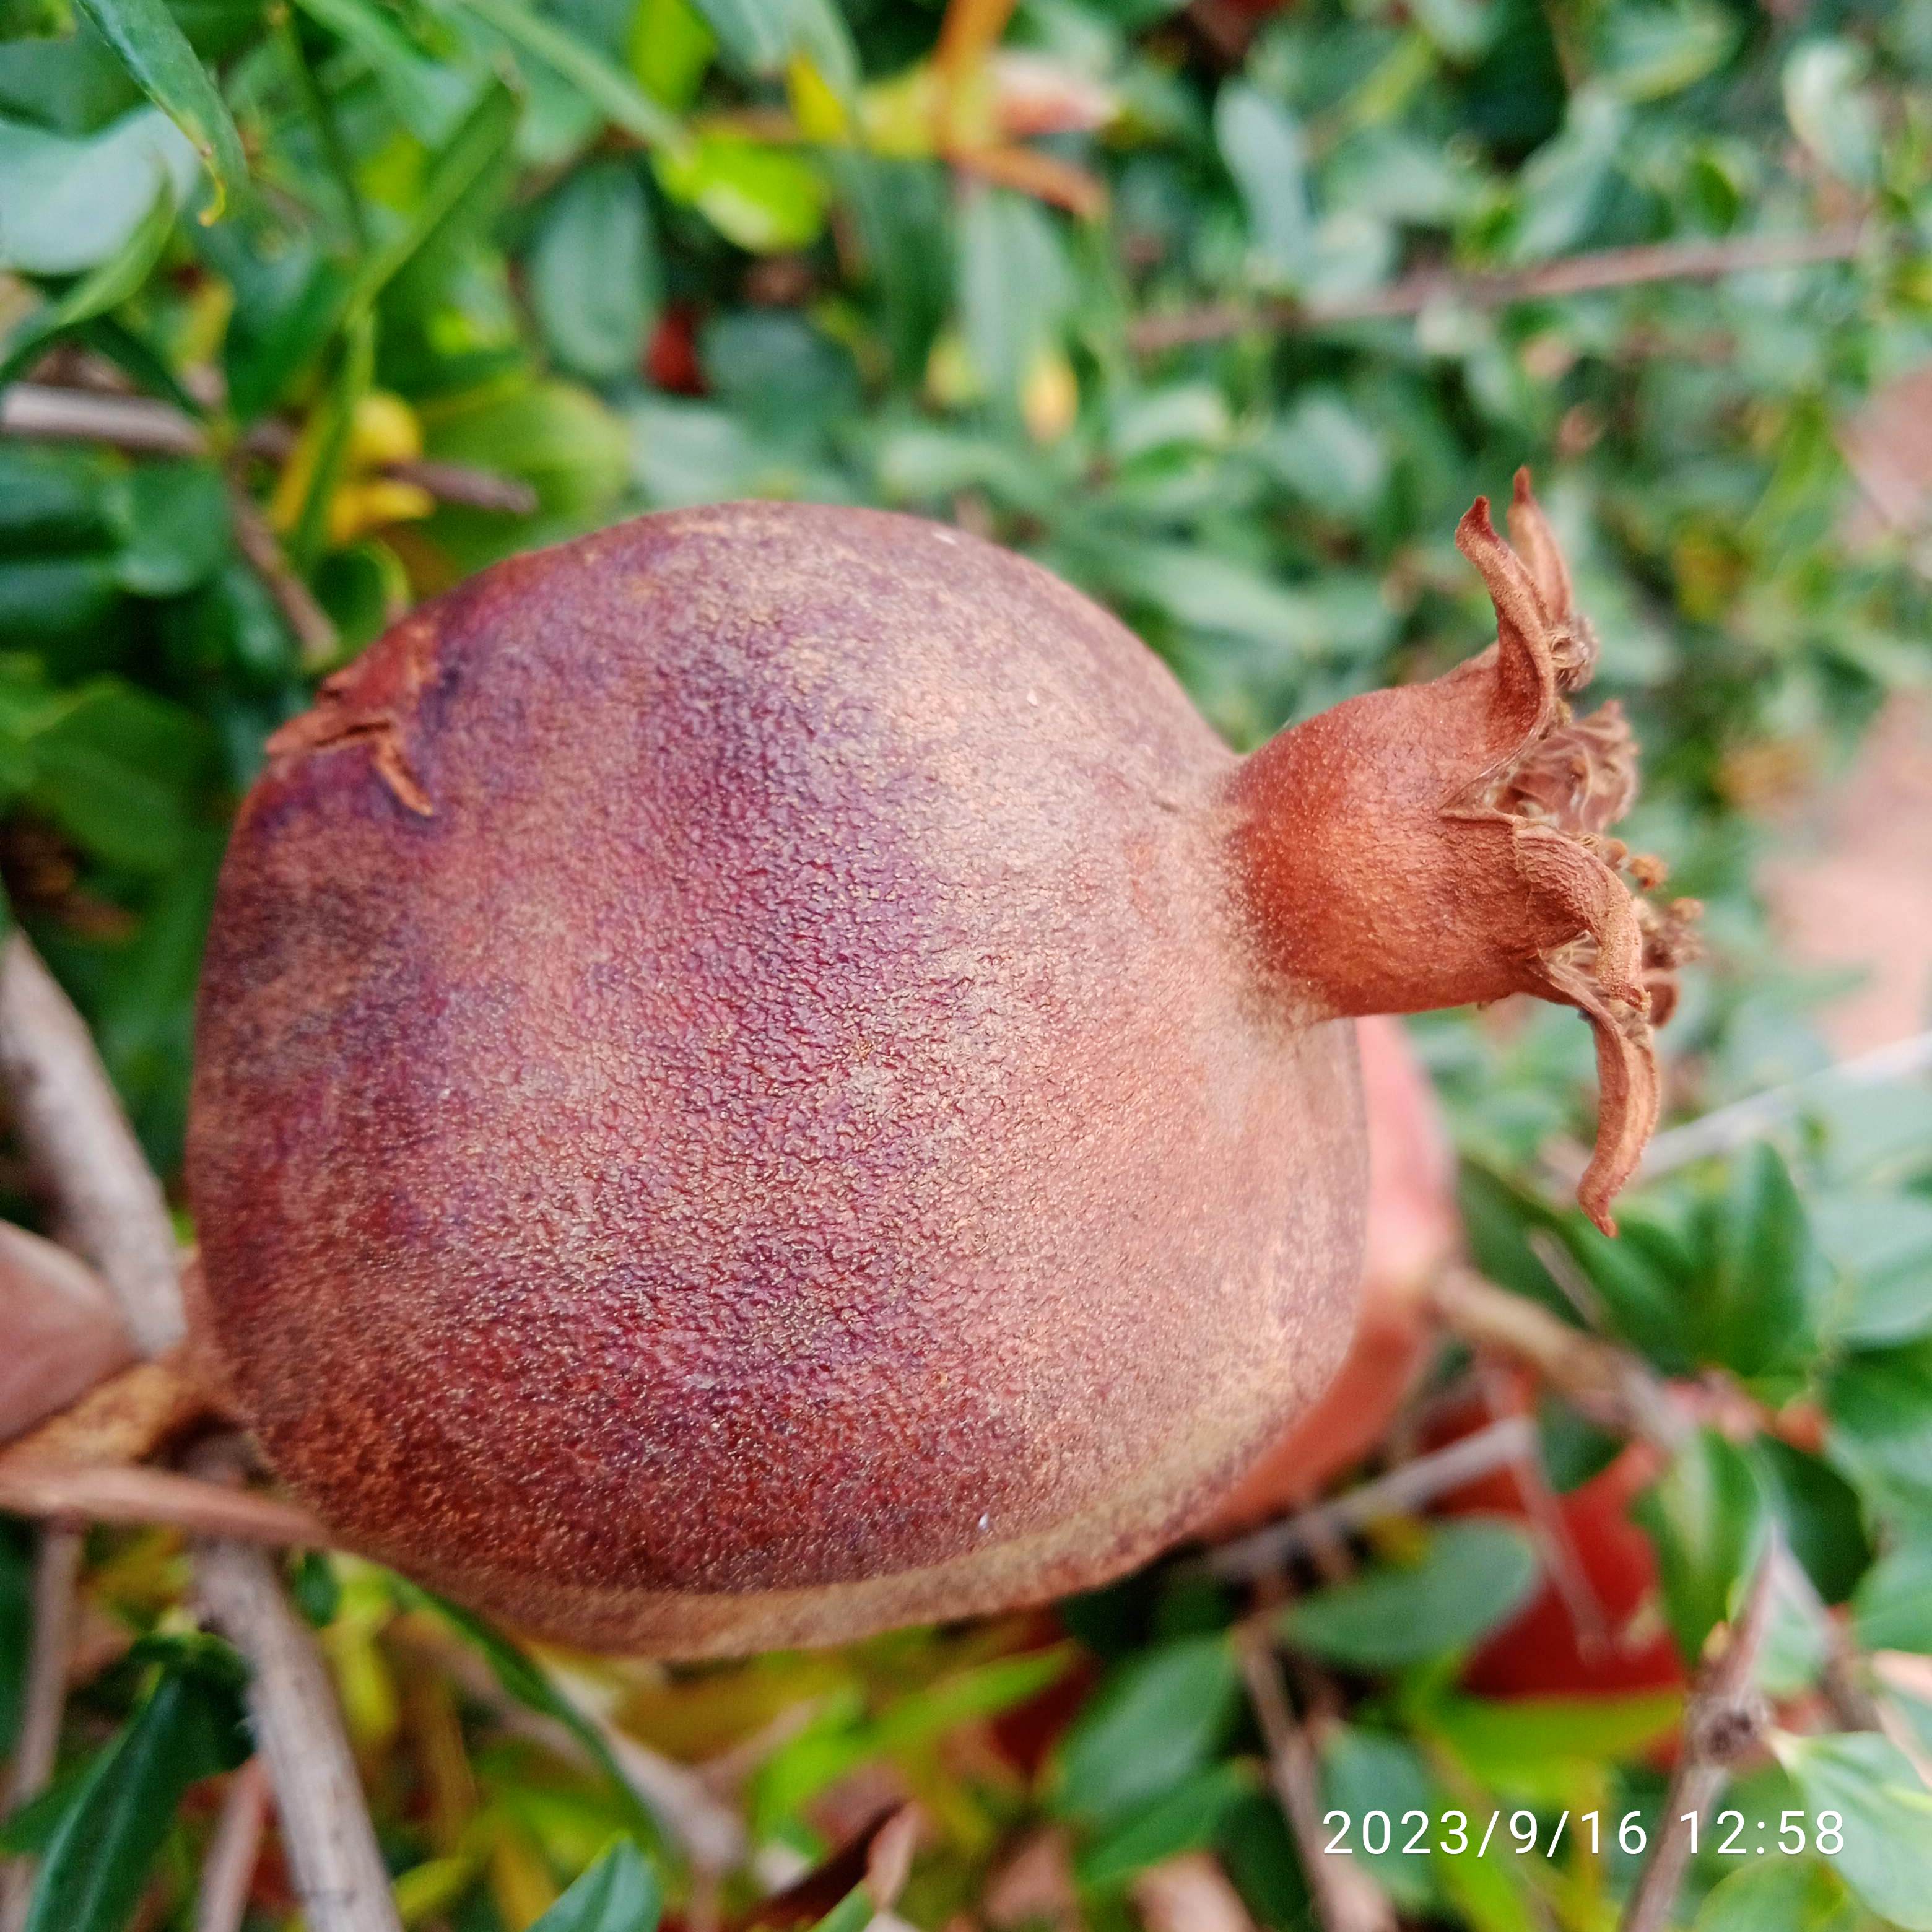
Label: Alternaria